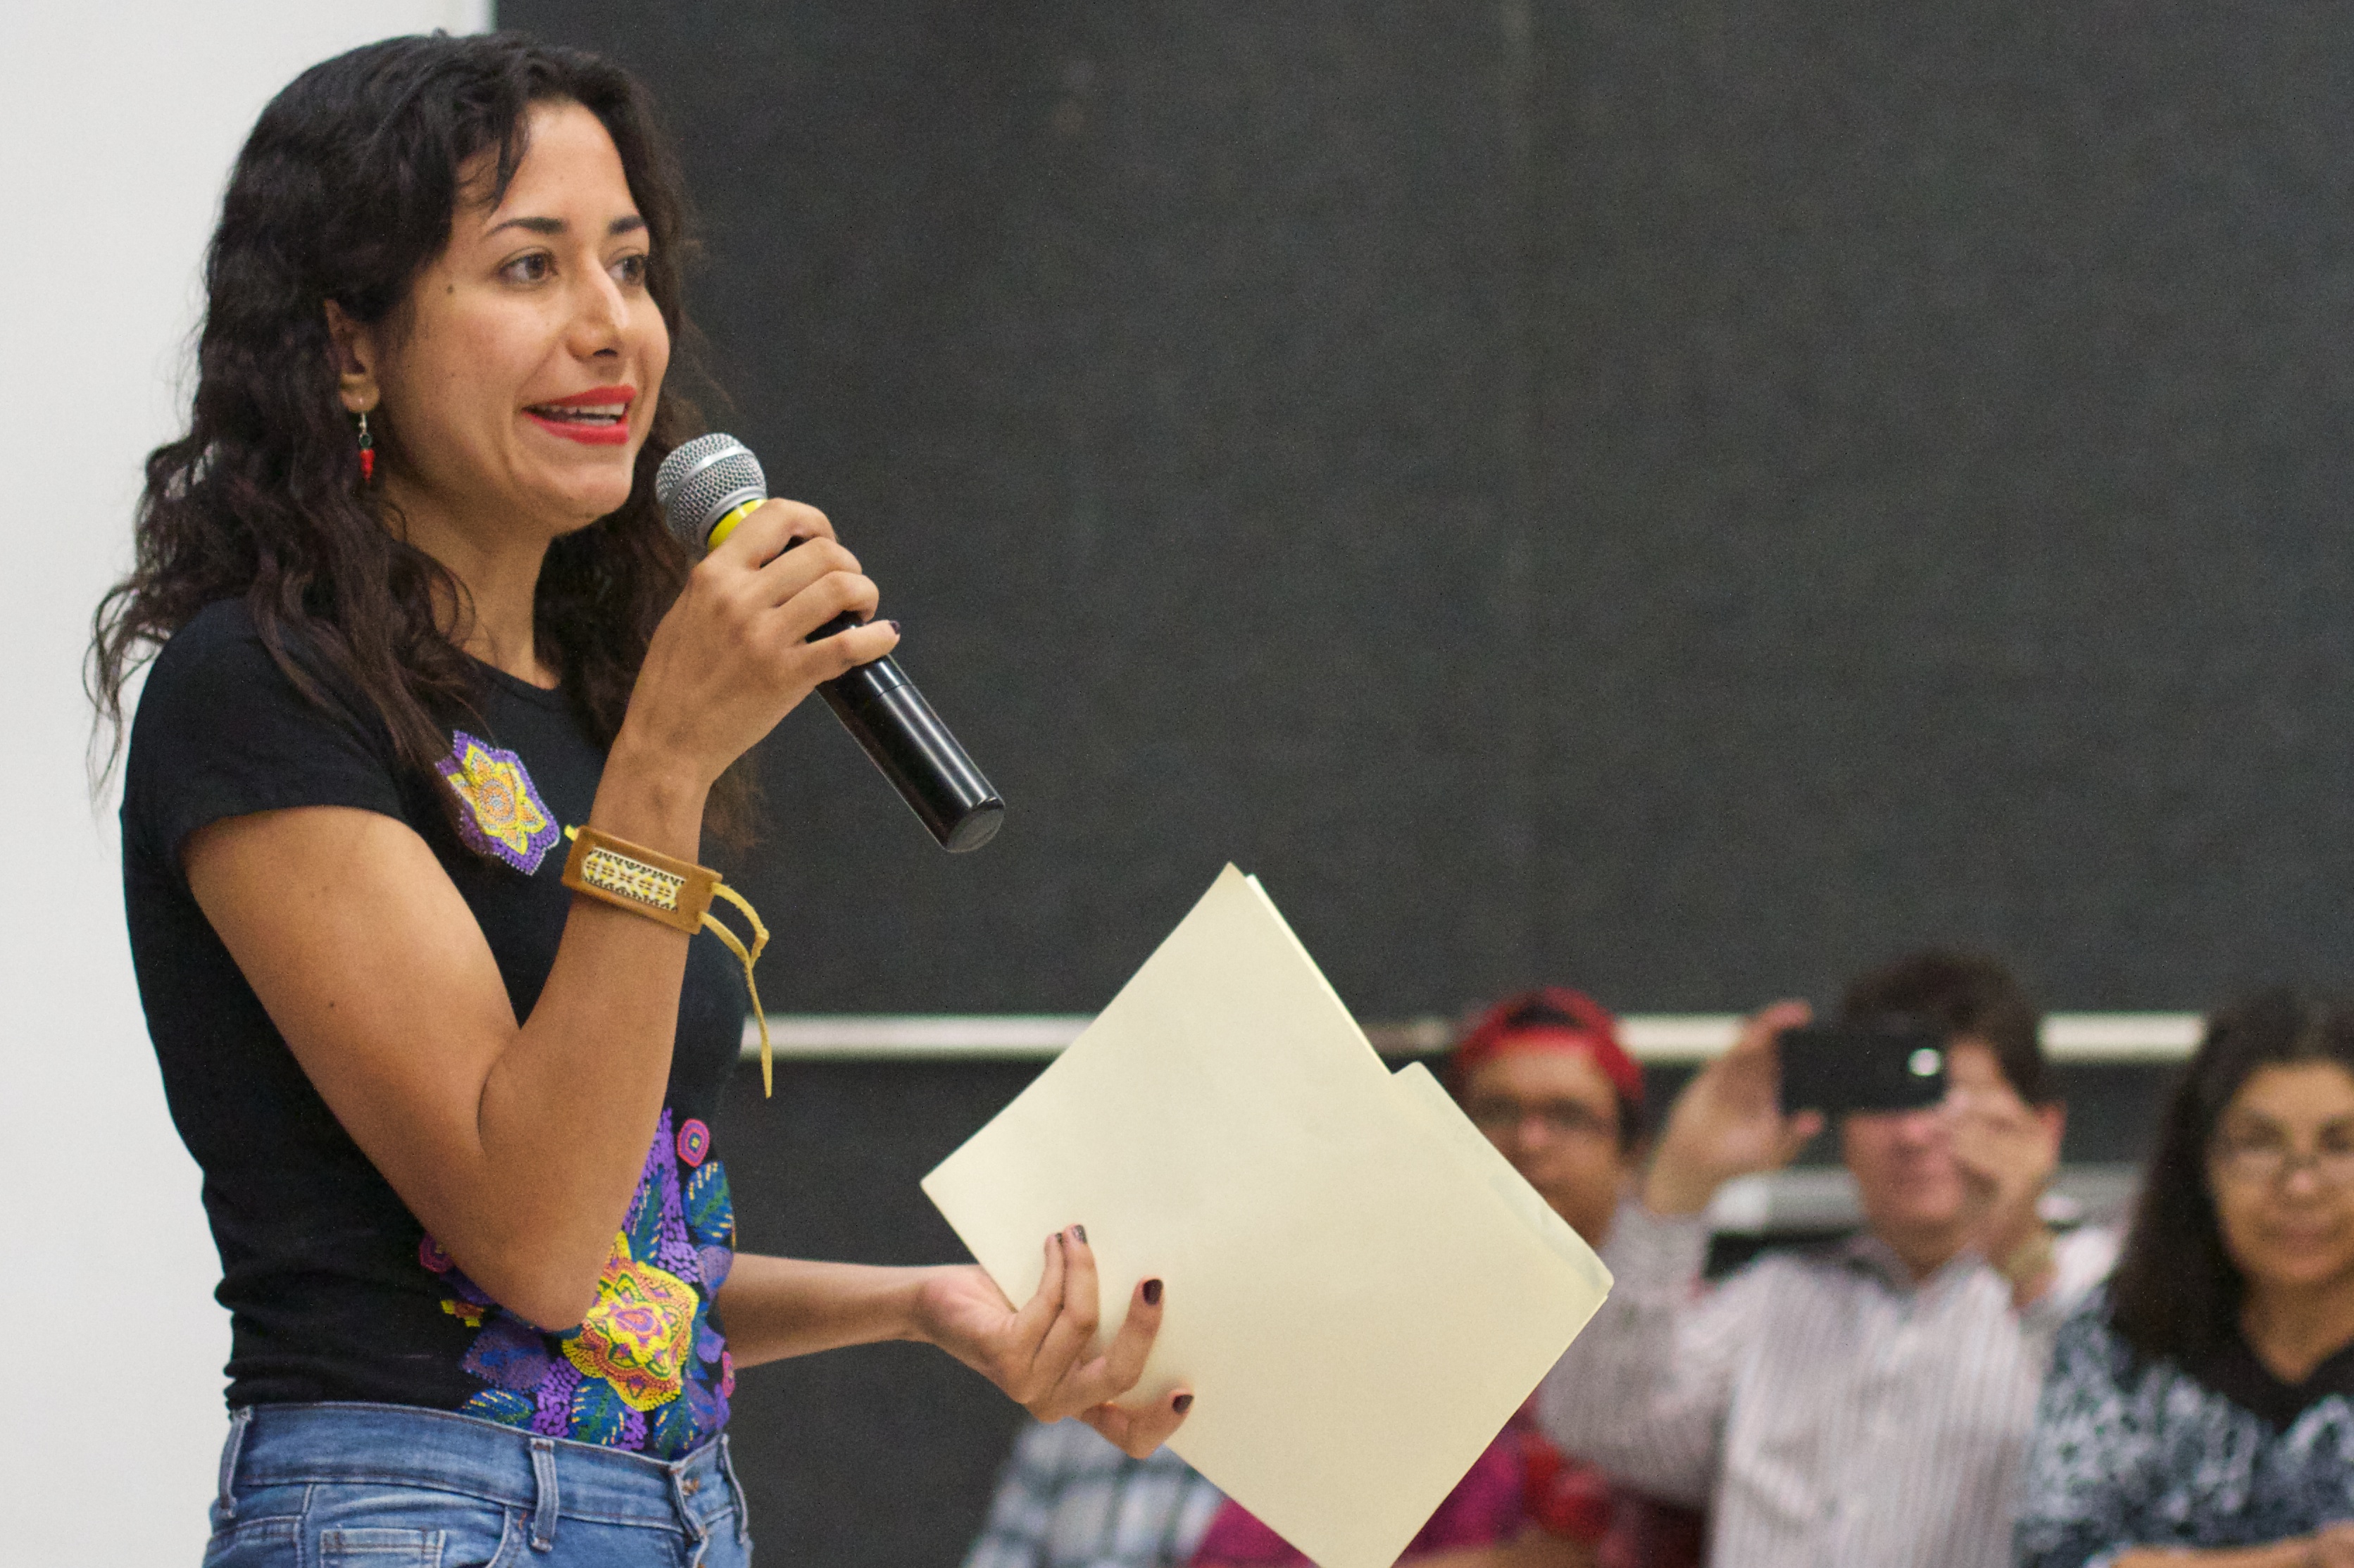
youth, singing, udgagora